Trenoon

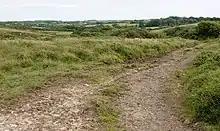
Bridleway near Trenoon

Trenoon is a farm and former medieval settlement in the parish of Grade-Ruan, Cornwall, England, UK. It is on the edge of Goonhilly Downs.